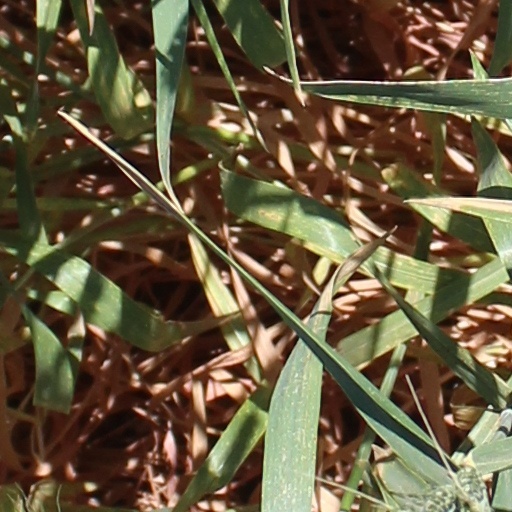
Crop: wheat